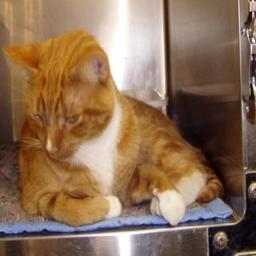
Animal: cats